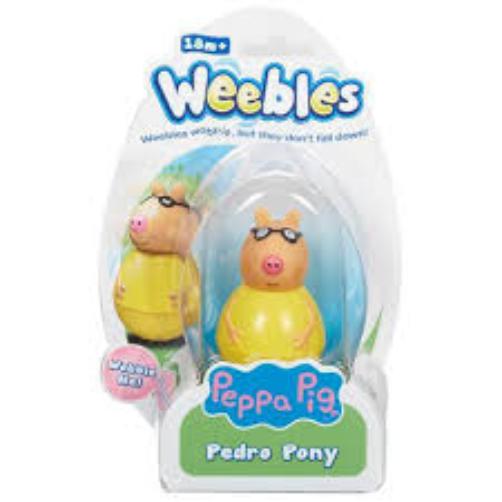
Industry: Leisure